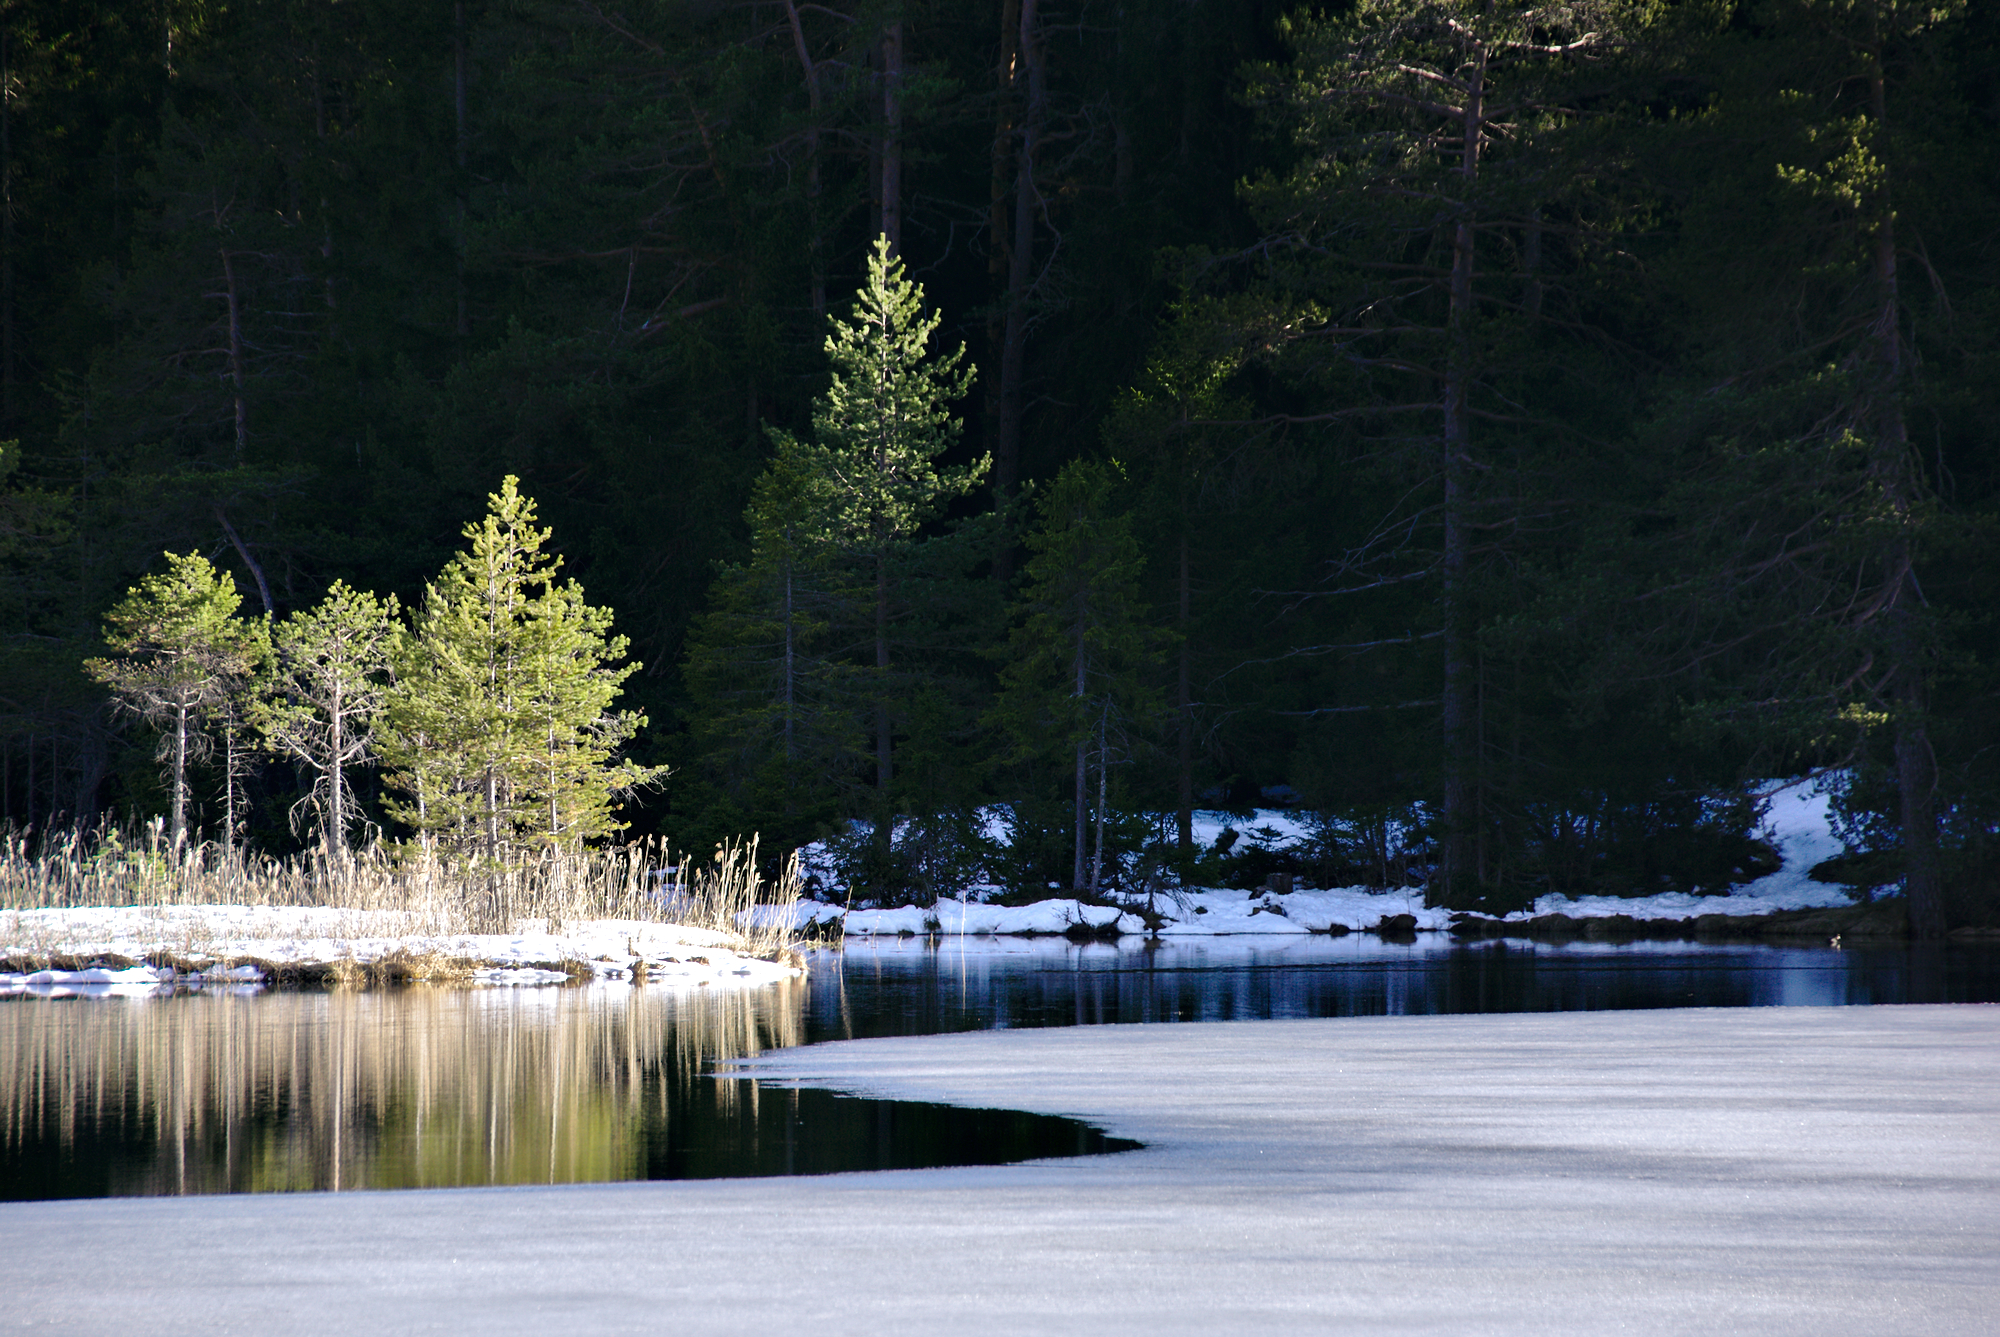
landscape, tree, water, nature, forest, wilderness, snow, winter, plant, sunset, night, sunlight, morning, leaf, lake, river, pine, ice, green, reflection, autumn, park, weather, season, austria, tirol, woodland, habitat, seefeld, natural environment, atmospheric phenomenon, woody plant